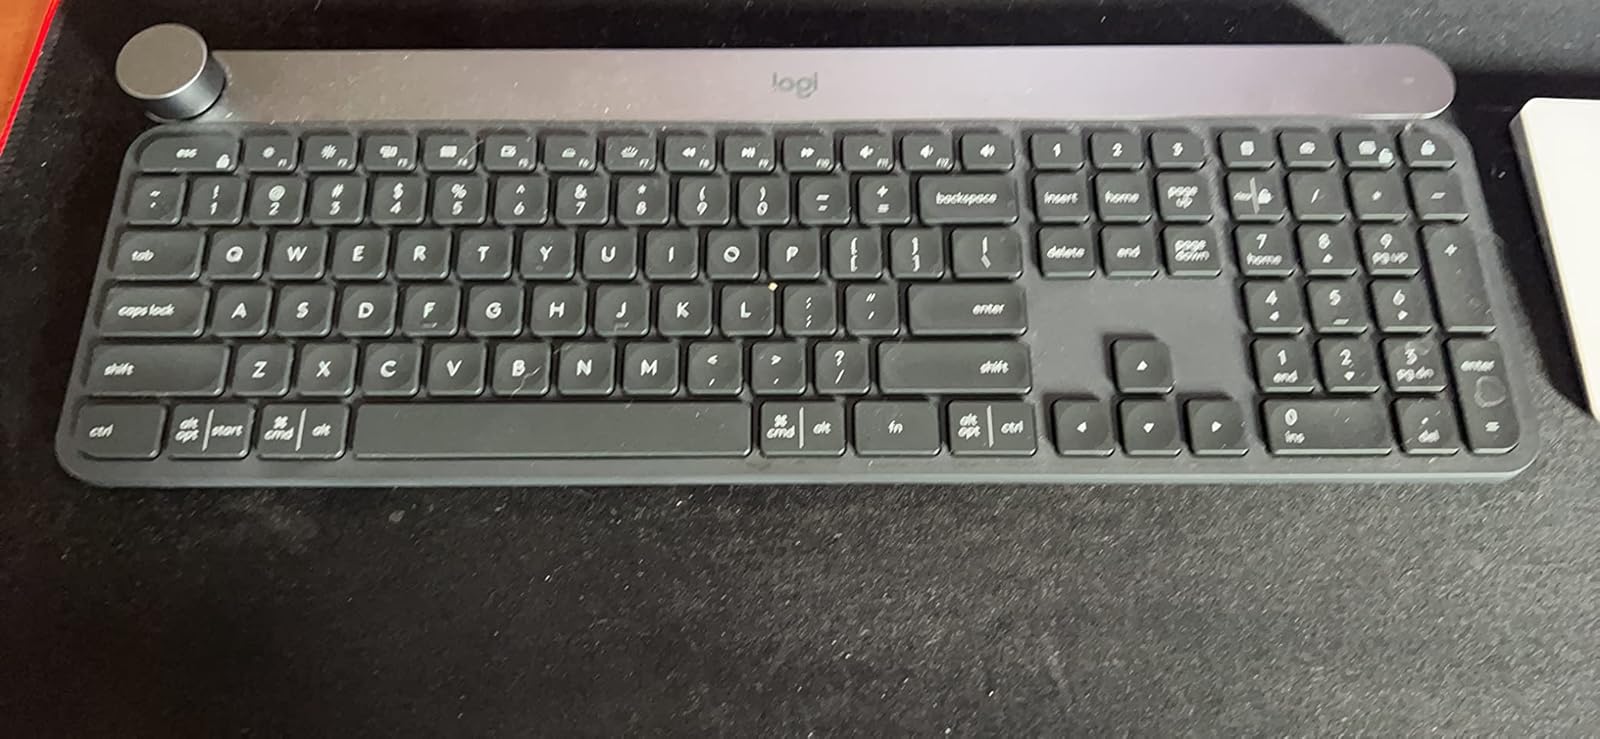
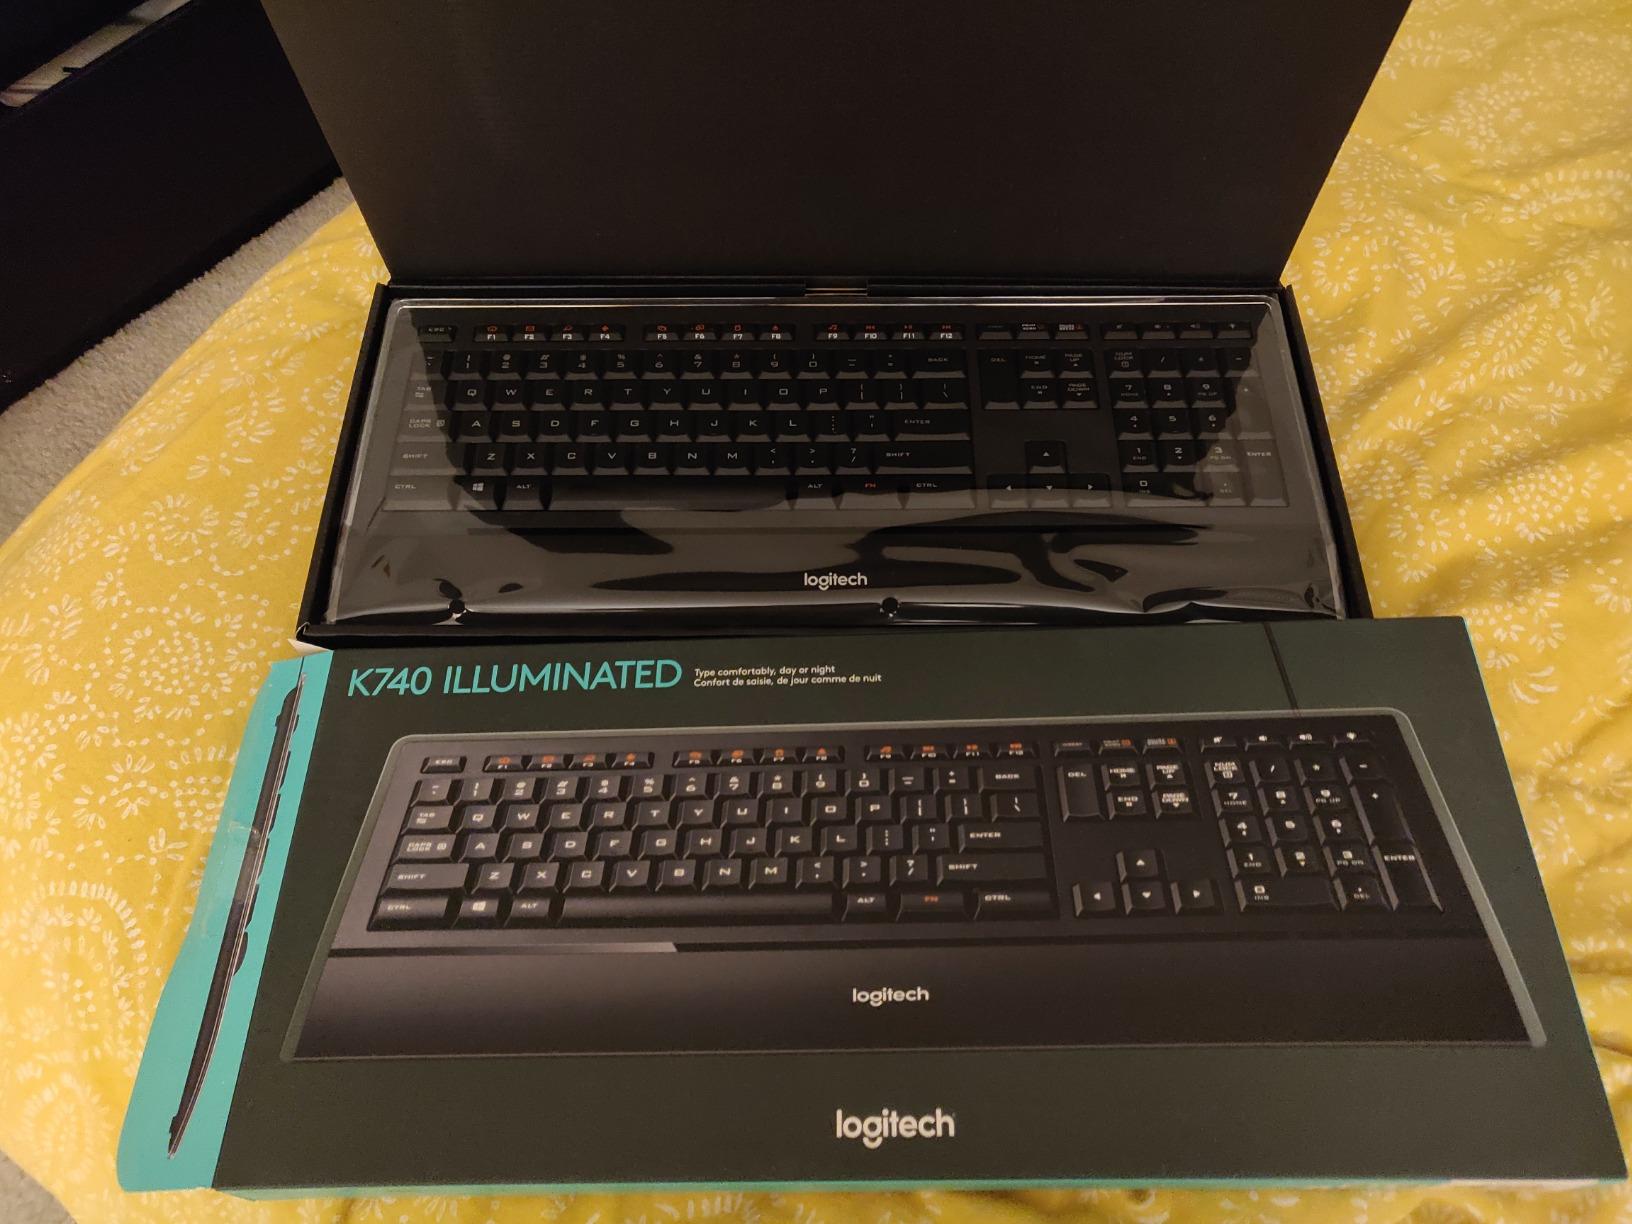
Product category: keyboard
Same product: no